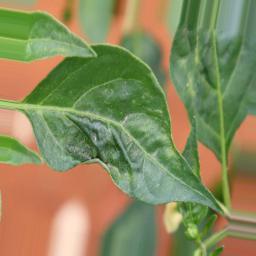
Label: mites_and_trips